Thomas D. McLaughlin

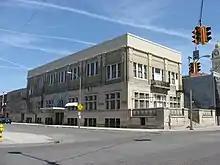
Elks Lodge (Lima, Ohio)

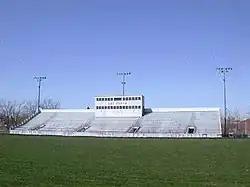
Lima Stadium

Thomas D. McLaughlin (born in Oil City, Pennsylvania, on August 4, 1882) was an American architect in Lima, Ohio. His work included the design for Notre Dame College's Administration Building that was built in 1927 in a Tudor Revival architectural style, along with other styles.